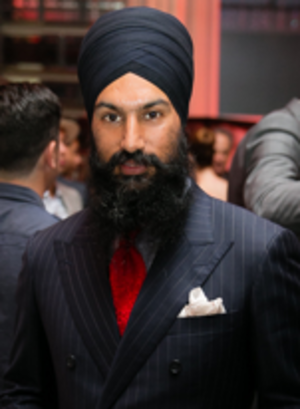
La course à la direction du Nouveau Parti démocratique de 2017 sert à élire le chef du Nouveau Parti démocratique, au Canada. Elle résulte de la décision du congrès du NPD d'avril 2016 à Edmonton, au cours duquel 52 % des délégués ont voté en faveur de l'organisation de cette élection. Jagmeet Singh remporte la direction au premier tour de scrutin.